Kaire Leibak

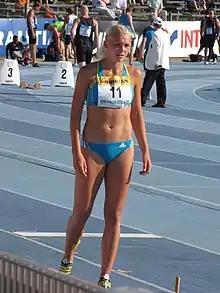

Kaire Leibak (born 21 May 1988, in Tartu) is a retired Estonian triple jumper. Her personal best jump of 14.43 metres is the Estonian record.